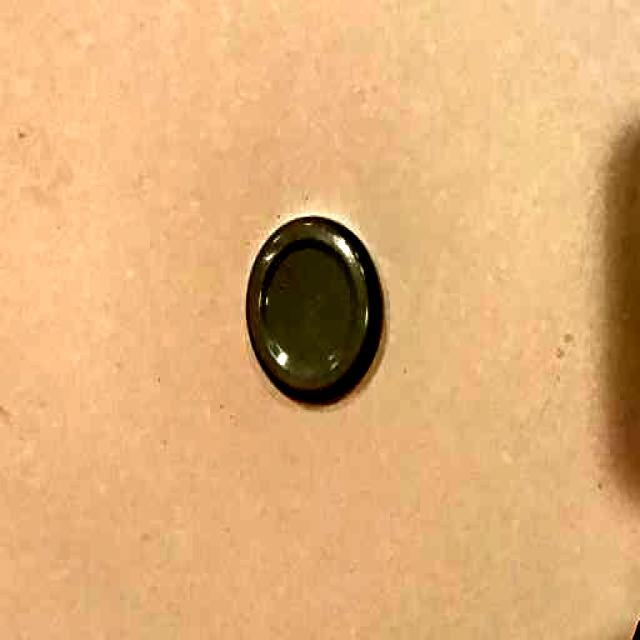
Label: Metal